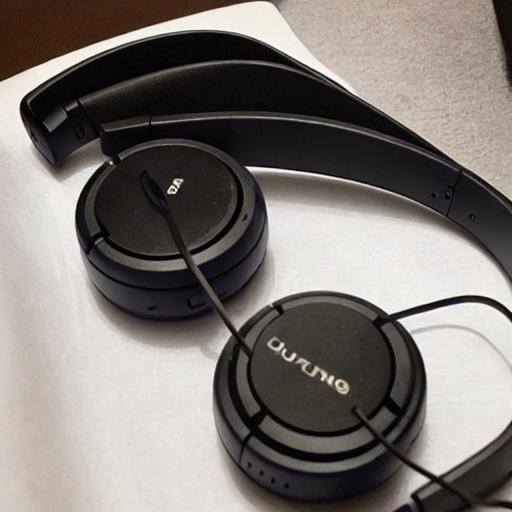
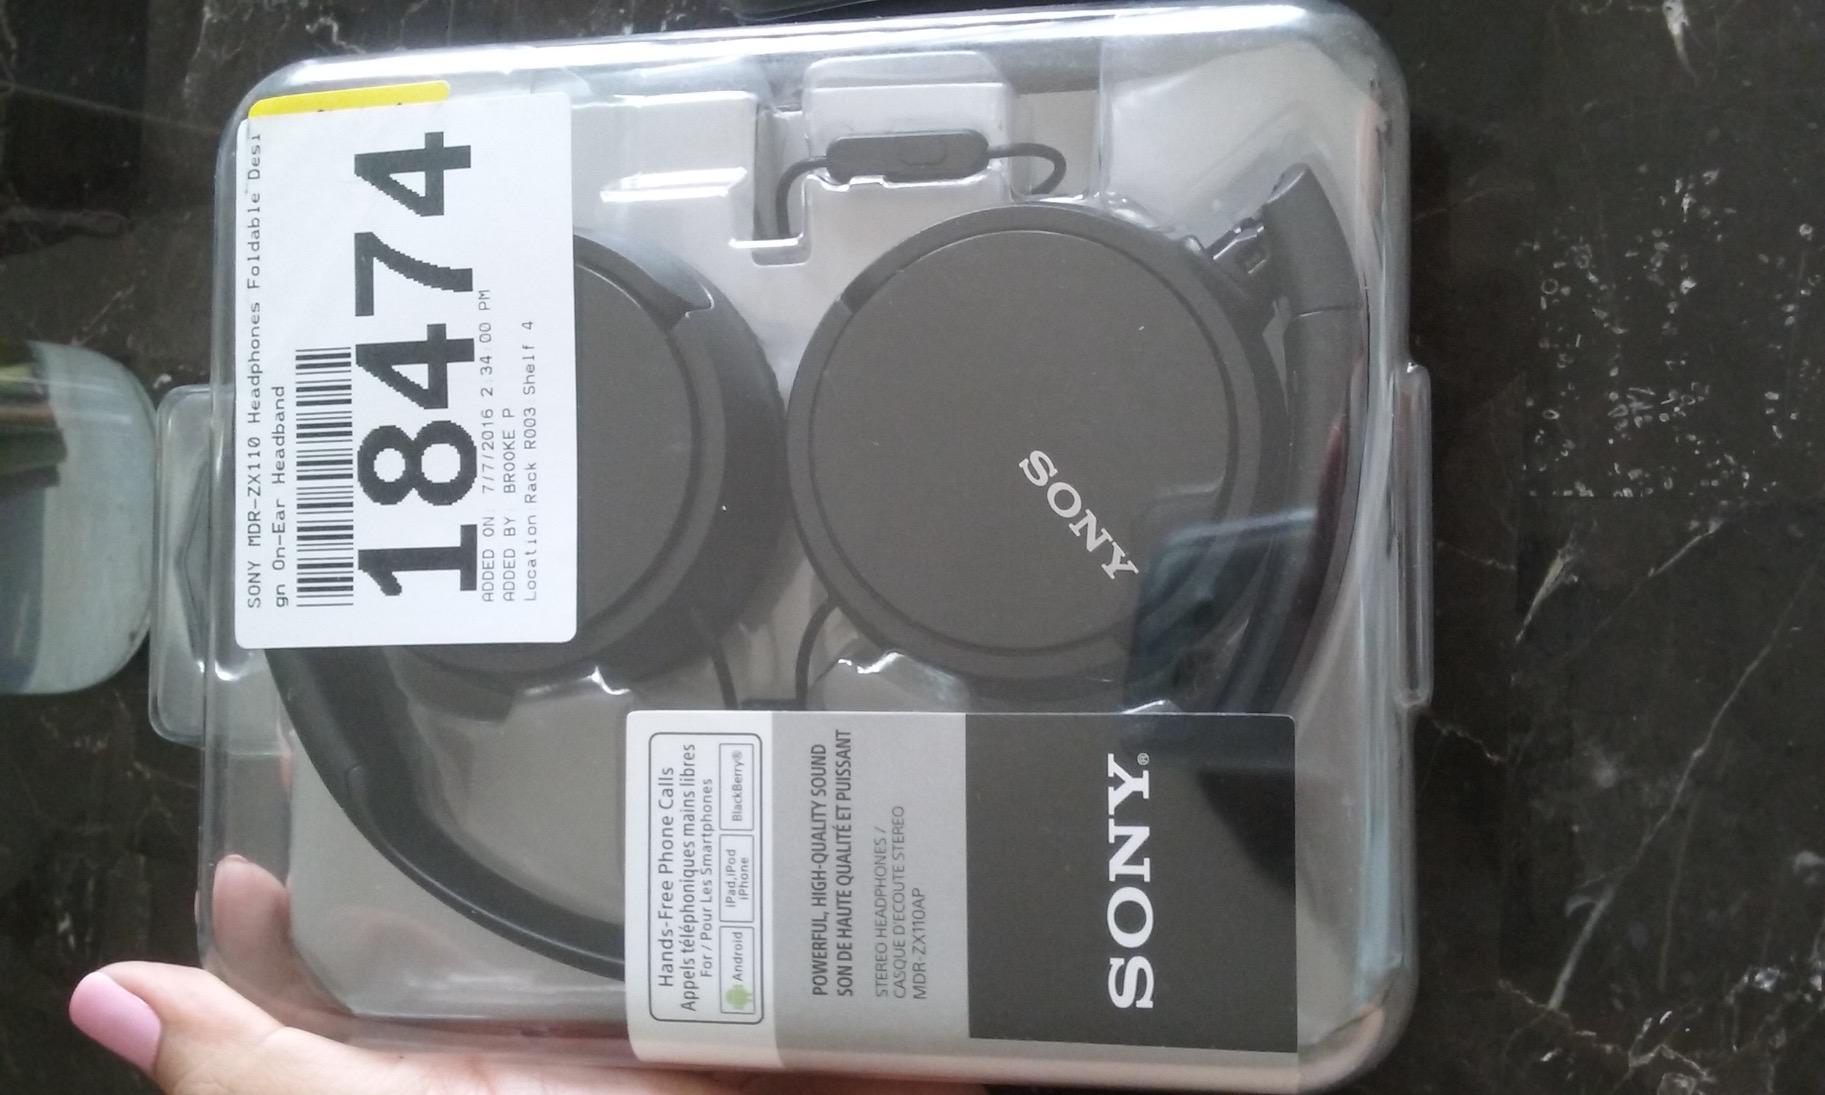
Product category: headphones
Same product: no